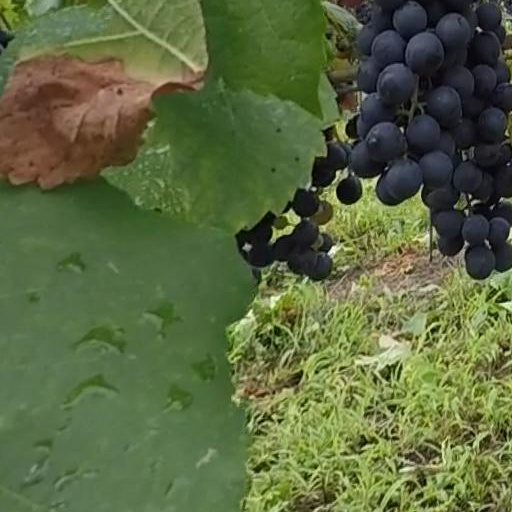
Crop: grape